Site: brandenburg
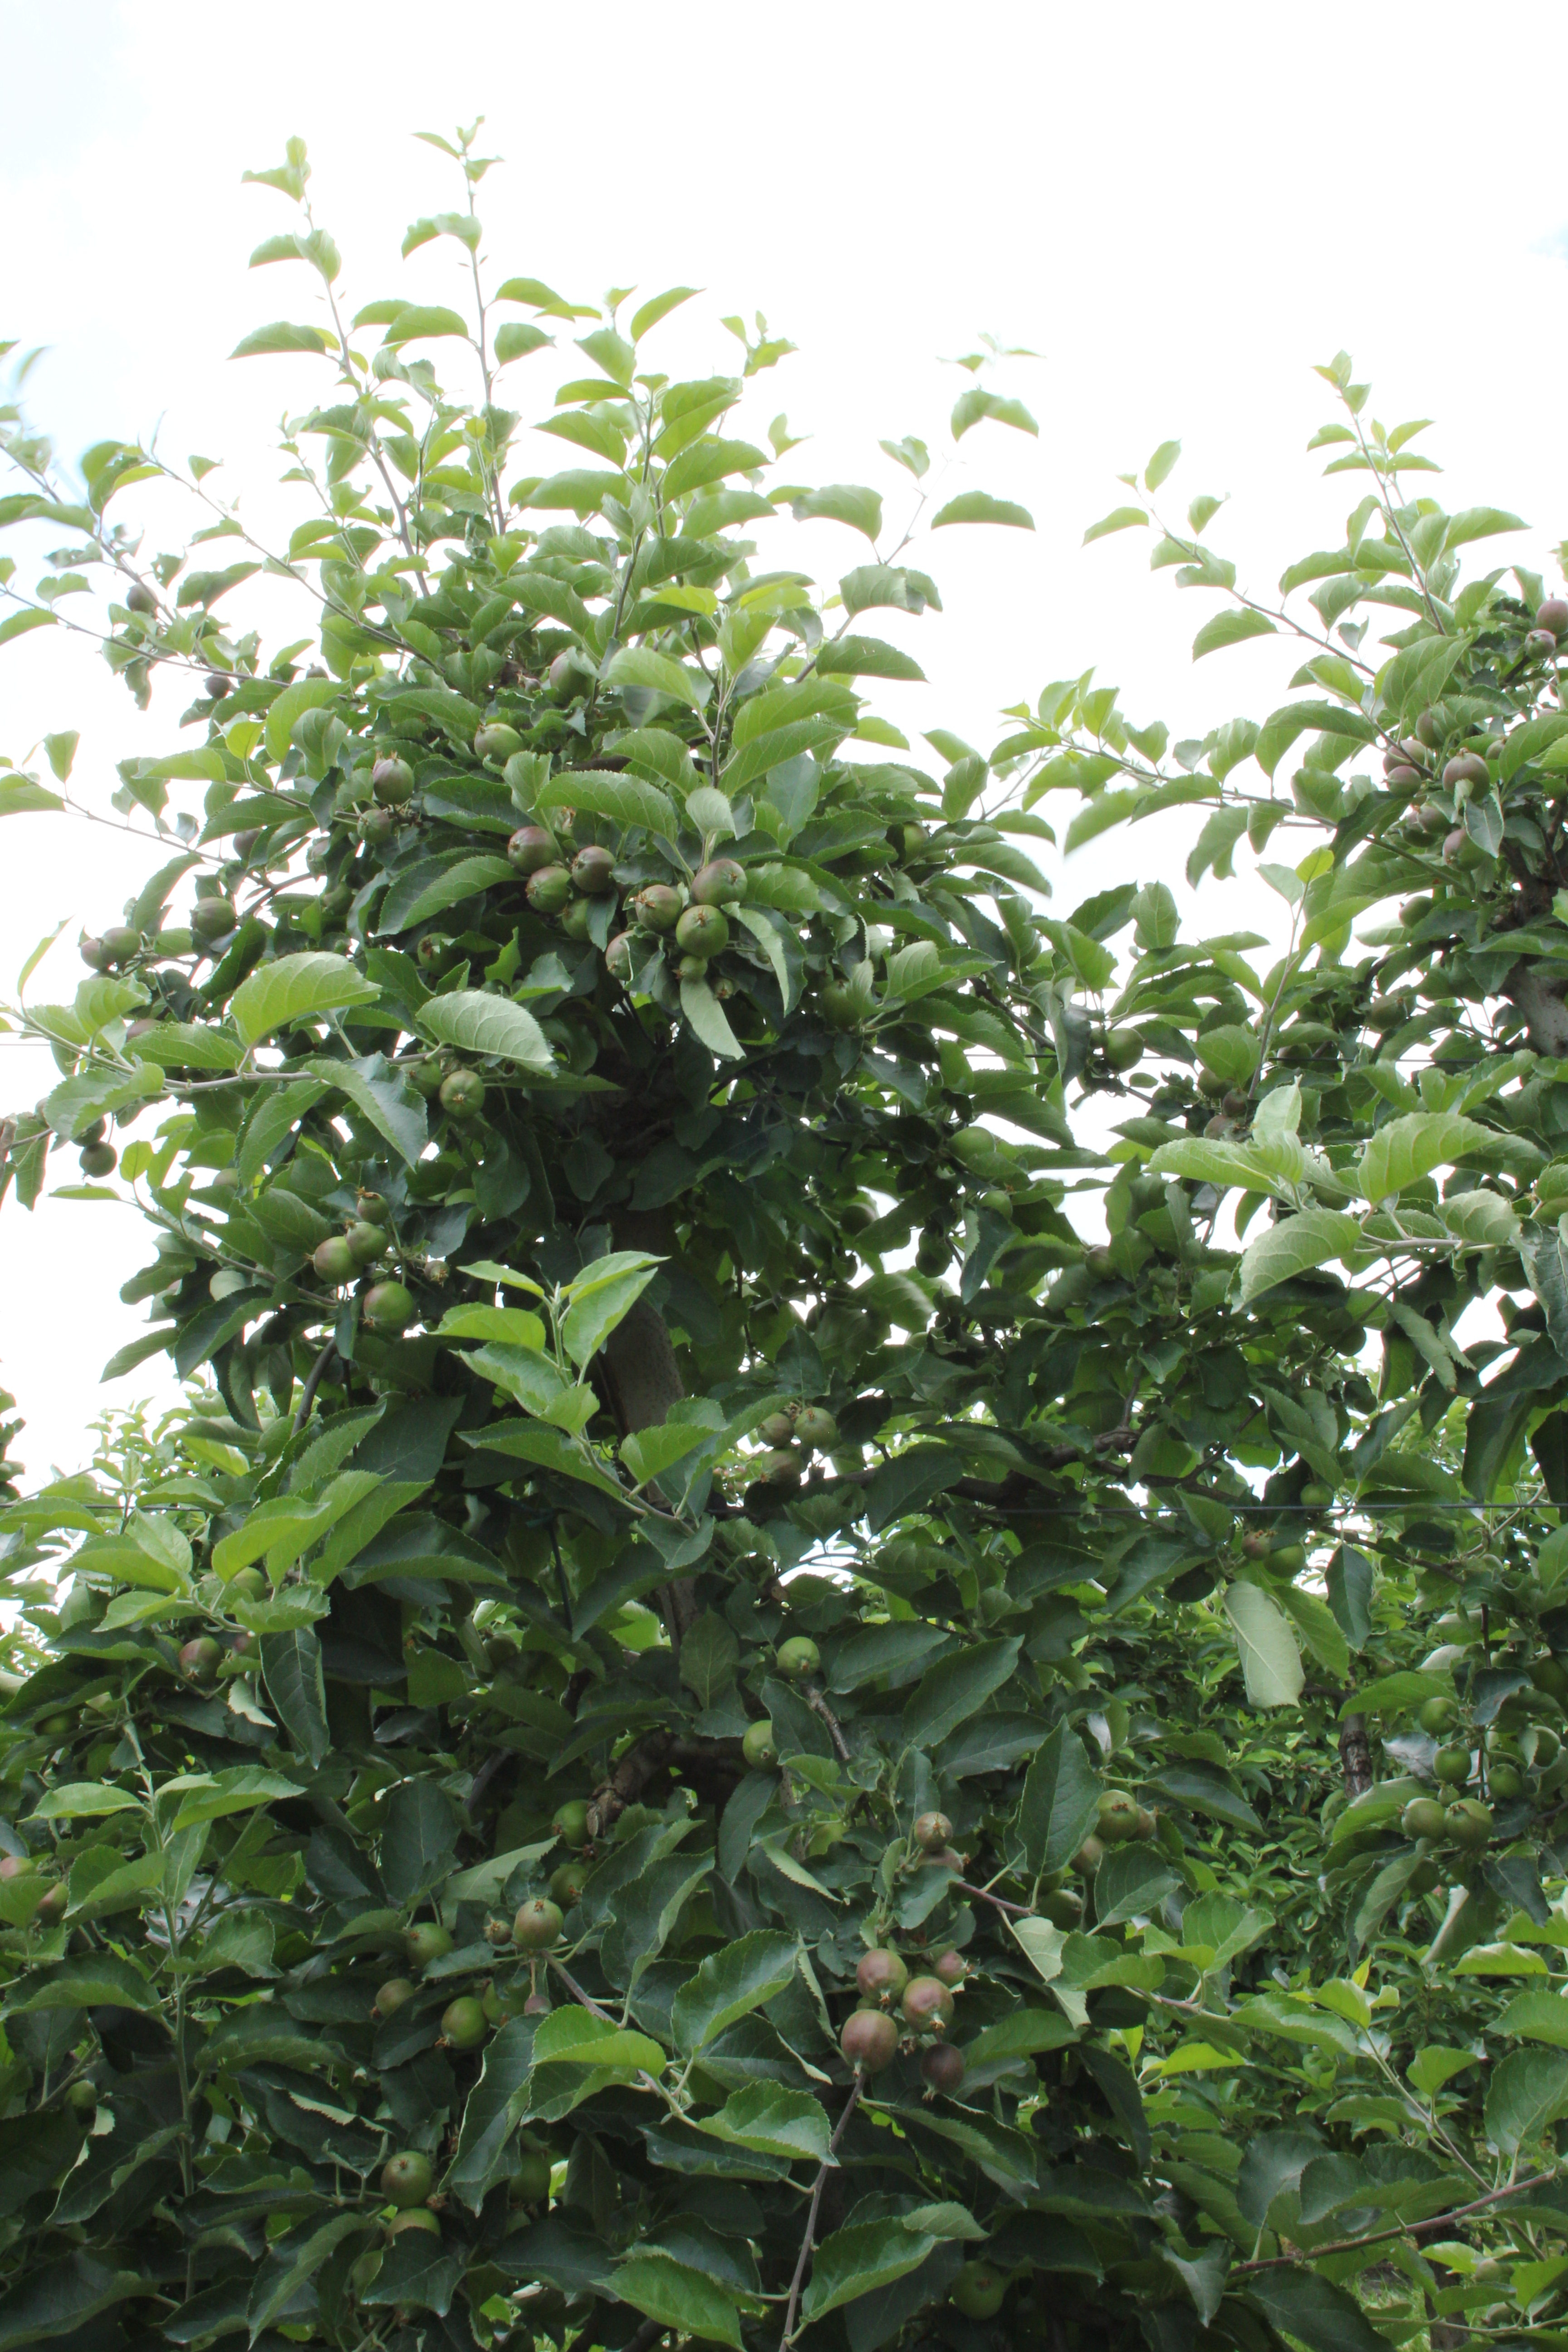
Growth stage (BBCH 73): Development of fruit